Indian Air Force

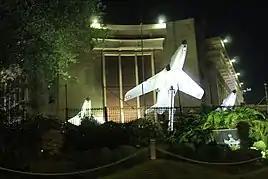
Air Headquarters Vayu Bhawan, New Delhi

On May 7, 2025, the Indian Air Force (IAF) launched Operation Sindoor, a defining moment in India’s military history that underscored the nation’s precision, restraint, and technological sophistication. In response to the Pahalgam Attack, the operation was carefully orchestrated as a high-precision, intelligence-driven punitive strike targeting nine confirmed terrorist camps across the Line of Control and deeper within Pakistan. The IAF conducted coordinated attacks on critical targets, including the Nur Khan and Rahimyar Khan air bases, utilizing advanced indigenous platforms and the Integrated Air Command and Control System (IACCS) for real-time, multi-domain coordination. Indian fighter aircraft and loitering munitions successfully penetrated and neutralized Chinese-origin Pakistani air defense systems through strategic jamming and evasion, completing the mission within just 23 minutes. The operation also highlighted the exemplary synergy between the three services, with the Indian Army and Navy providing essential support in air defense and maritime surveillance, respectively.